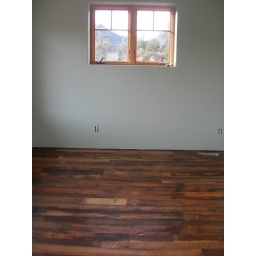
Antique 150 yr. old red &amp;amp; white oak flooring out of a building in Georgia.